Hurricane Betsy

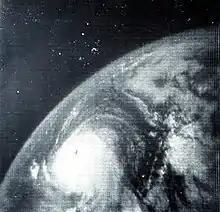
Betsy north of the Turks and Caicos Islands from TIROS VIII on September 4, 1965

Hurricane Betsy was an intense, deadly and destructive tropical cyclone that brought widespread damage to areas of Florida, the Bahamas, and the central United States Gulf Coast in September 1965. The storm's erratic nature, coupled with its intensity and minimal preparation time contributed to making Betsy the first tropical cyclone in the Atlantic basin to accrue at least $1 billion in damage. While the storm primarily affected areas of southern Florida and Louisiana, lesser effects were felt in the Bahamas and as far inland in the United States as the Ohio River Valley. Betsy began as a tropical depression north of French Guiana on August 27, and strengthened as it moved in a general northwesterly direction. After executing a slight anticyclonic loop north of the Bahamas, Betsy proceeded to move through areas of south Florida on September 8, causing extensive crop damage. After emerging into the Gulf of Mexico, the cyclone strengthened and reached its peak intensity equivalent to that of a Category 4 hurricane on September 10 before making its final landfall near Grand Isle, Louisiana, shortly thereafter. Once inland, Betsy was slow to weaken, and persisted for two more days before degenerating into an extratropical storm; these remnants lasted until September 13.